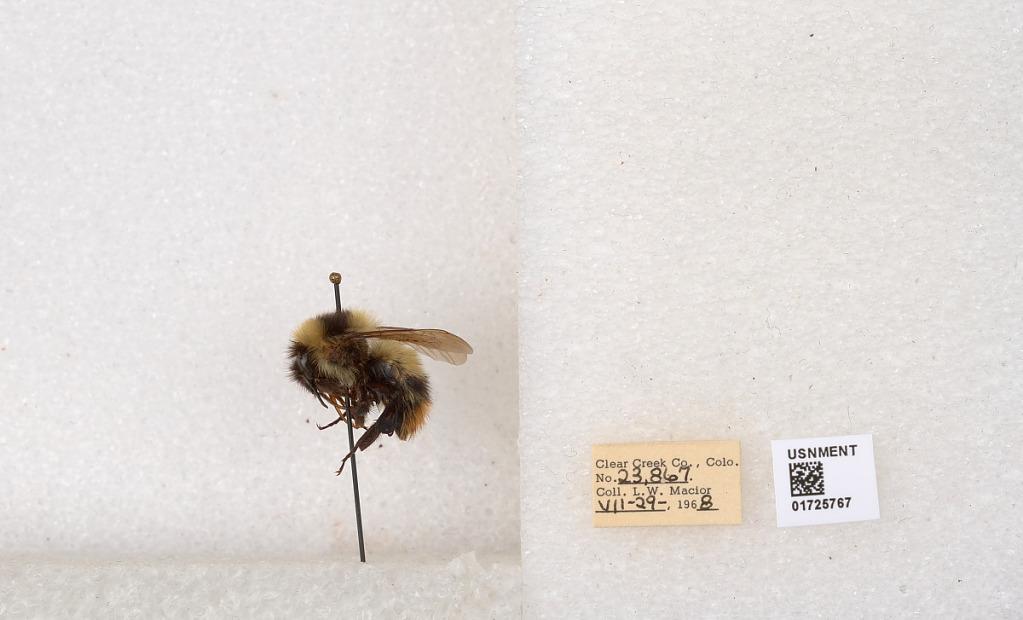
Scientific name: Bombus kirbyellus
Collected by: L. Macior
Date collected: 1968-7-29
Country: United States
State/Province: Colorado
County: Clear Creek
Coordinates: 39.6891, -105.644